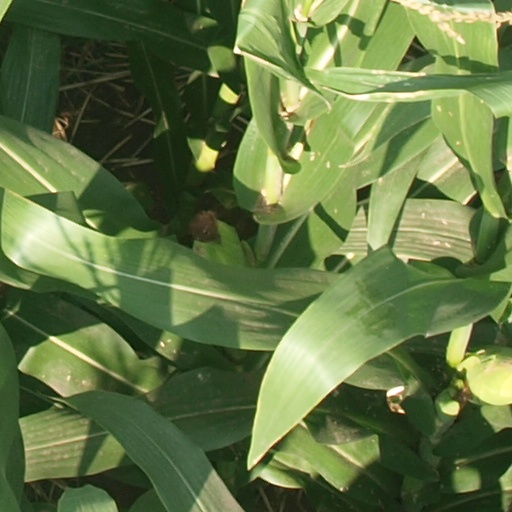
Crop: maize; corn